Bharatham

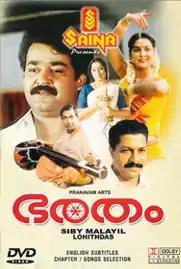
DVD cover

Bharatham is a 1991 Indian Malayalam-language musical drama film written by A. K. Lohithadas and directed by Sibi Malayil. It stars Mohanlal, Urvashi, Nedumudi Venu, Lakshmi, and Murali. The film was produced by Mohanlal through his production house Pranavam Arts. The film features original songs composed by Raveendran and a background score by Johnson. "Bharatham" is interpreted as a modern-day adaptation of the Ramayana from Bharatha's perspective. How, in the absence of his elder brother, Gopinathan takes the responsibility of the family and hides his griefs is the core of the story.